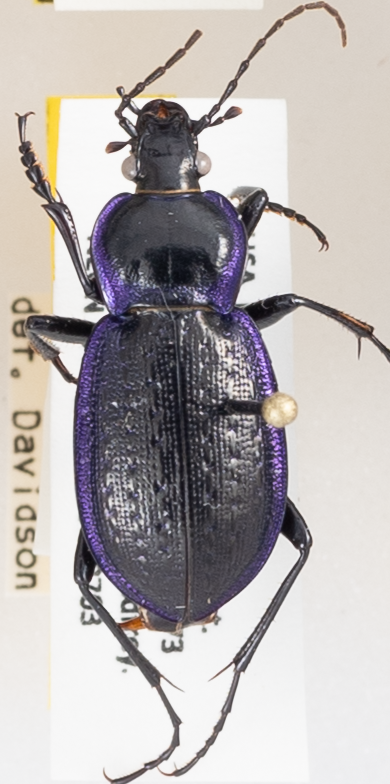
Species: Carabus serratus
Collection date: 2018-07-03
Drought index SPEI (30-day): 0.2
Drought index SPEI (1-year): -0.172
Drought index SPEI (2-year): -0.446